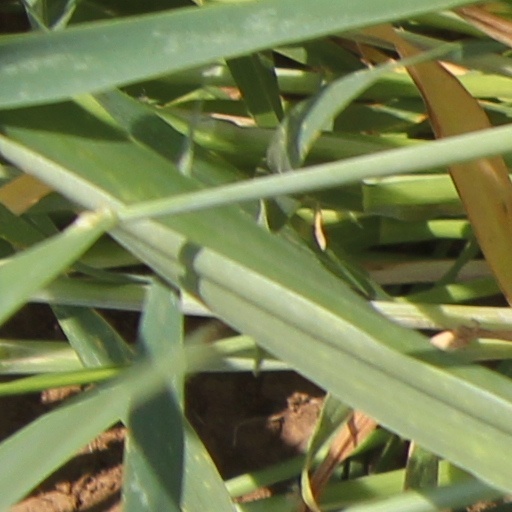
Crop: wheat